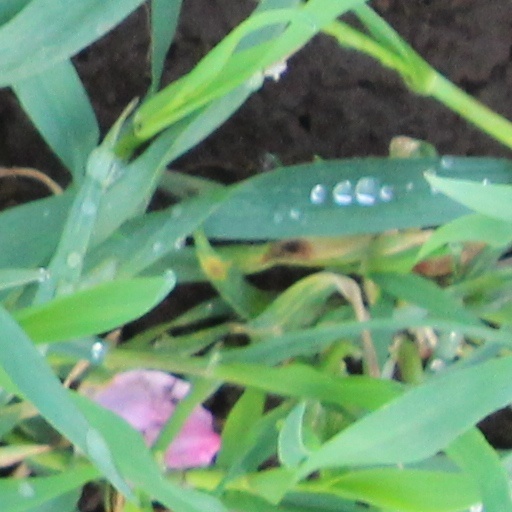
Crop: wheat